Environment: real
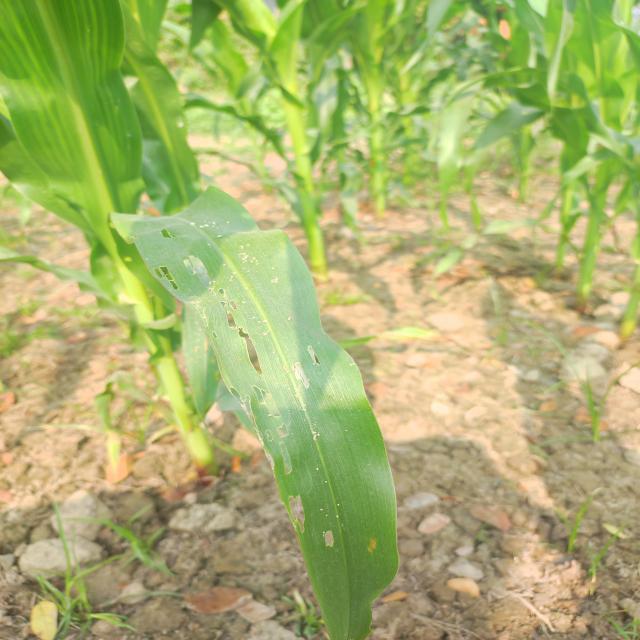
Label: fall_armyworm